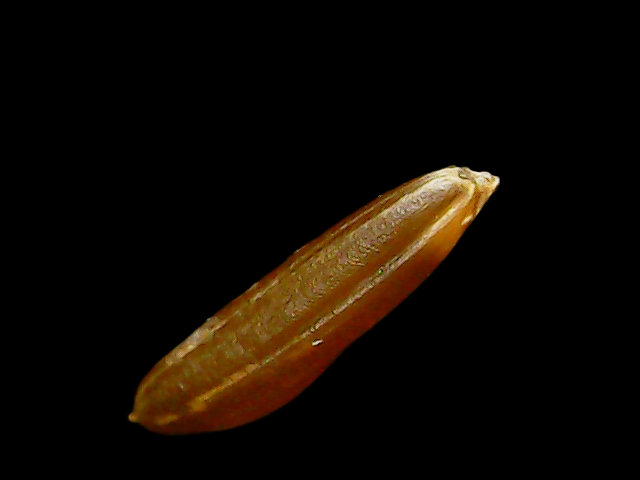
Rice variety: Binadhan20